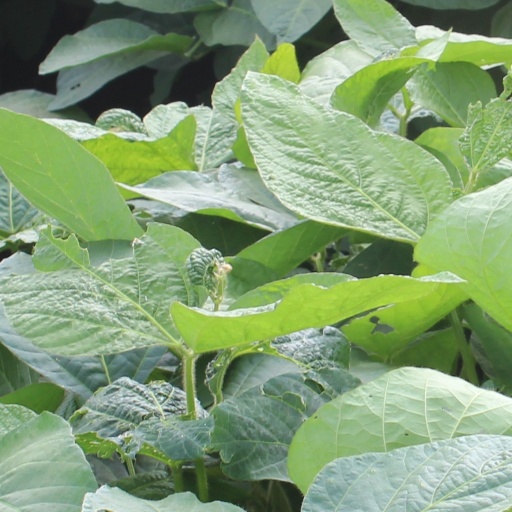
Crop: soybean